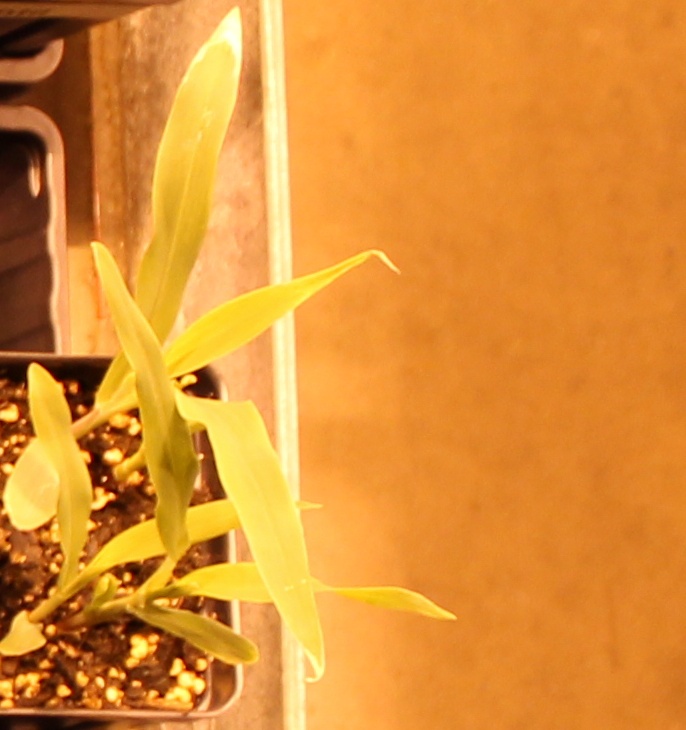
Label: Corn